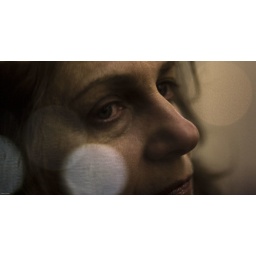
Lenore in the reflection of a train window